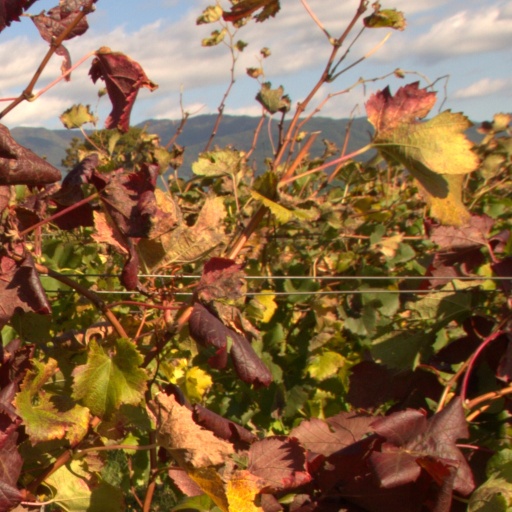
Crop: grape